Question: When was the picture taken?
Tambaya: Yaushe aka ɗauka hoton?
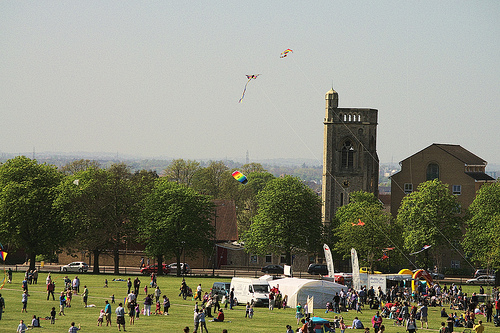
Answer: Daytime.
Amsa: Da rana.